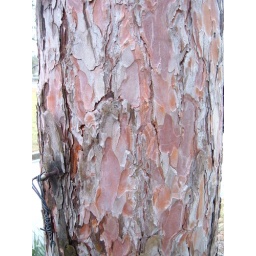
Large, reddish brown scaly plates in age.